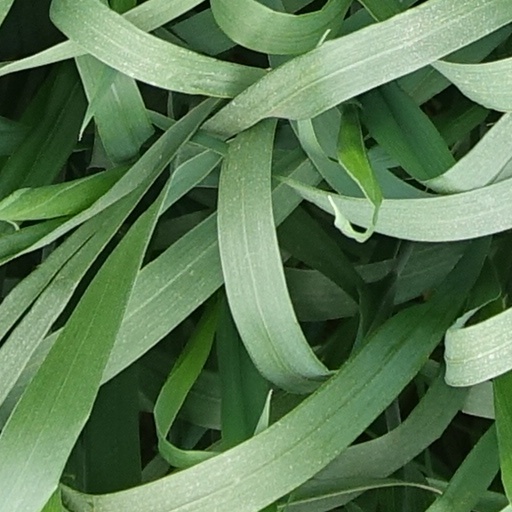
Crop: wheat